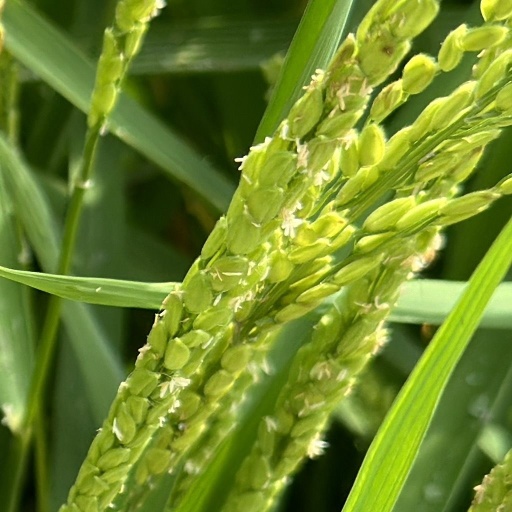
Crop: rice